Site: brandenburg
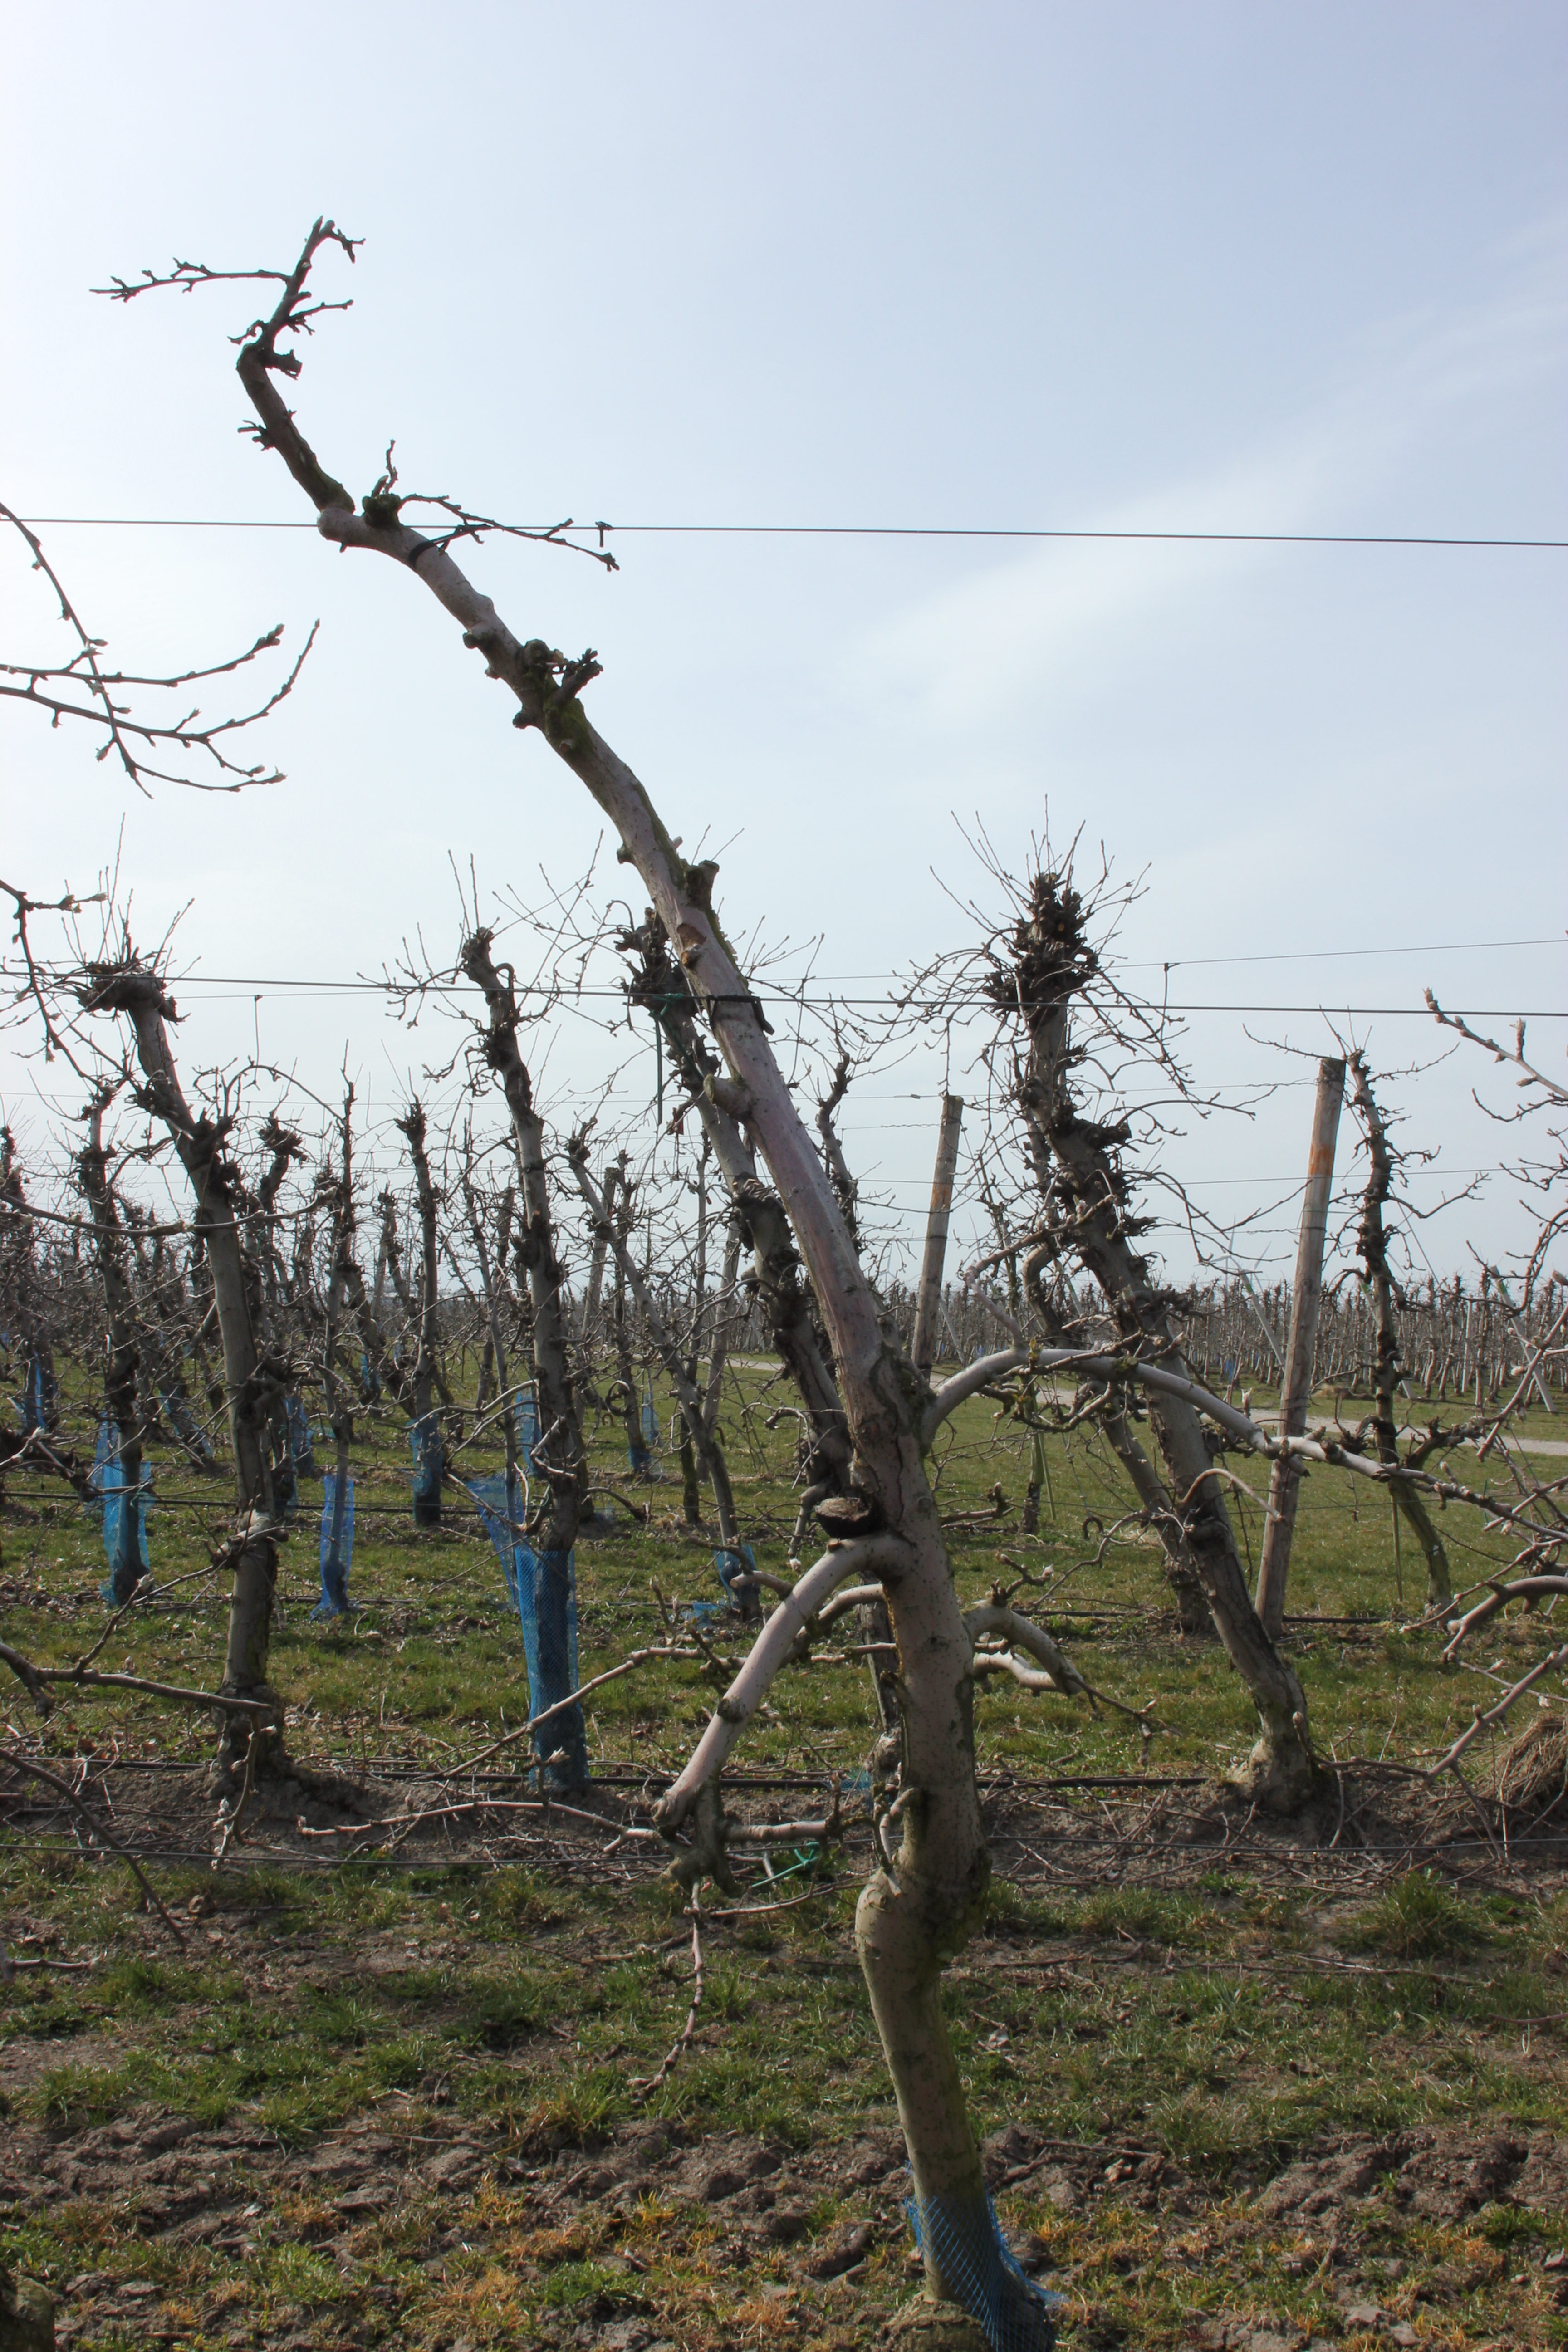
Growth stage (BBCH 54): Inflorescence emergence